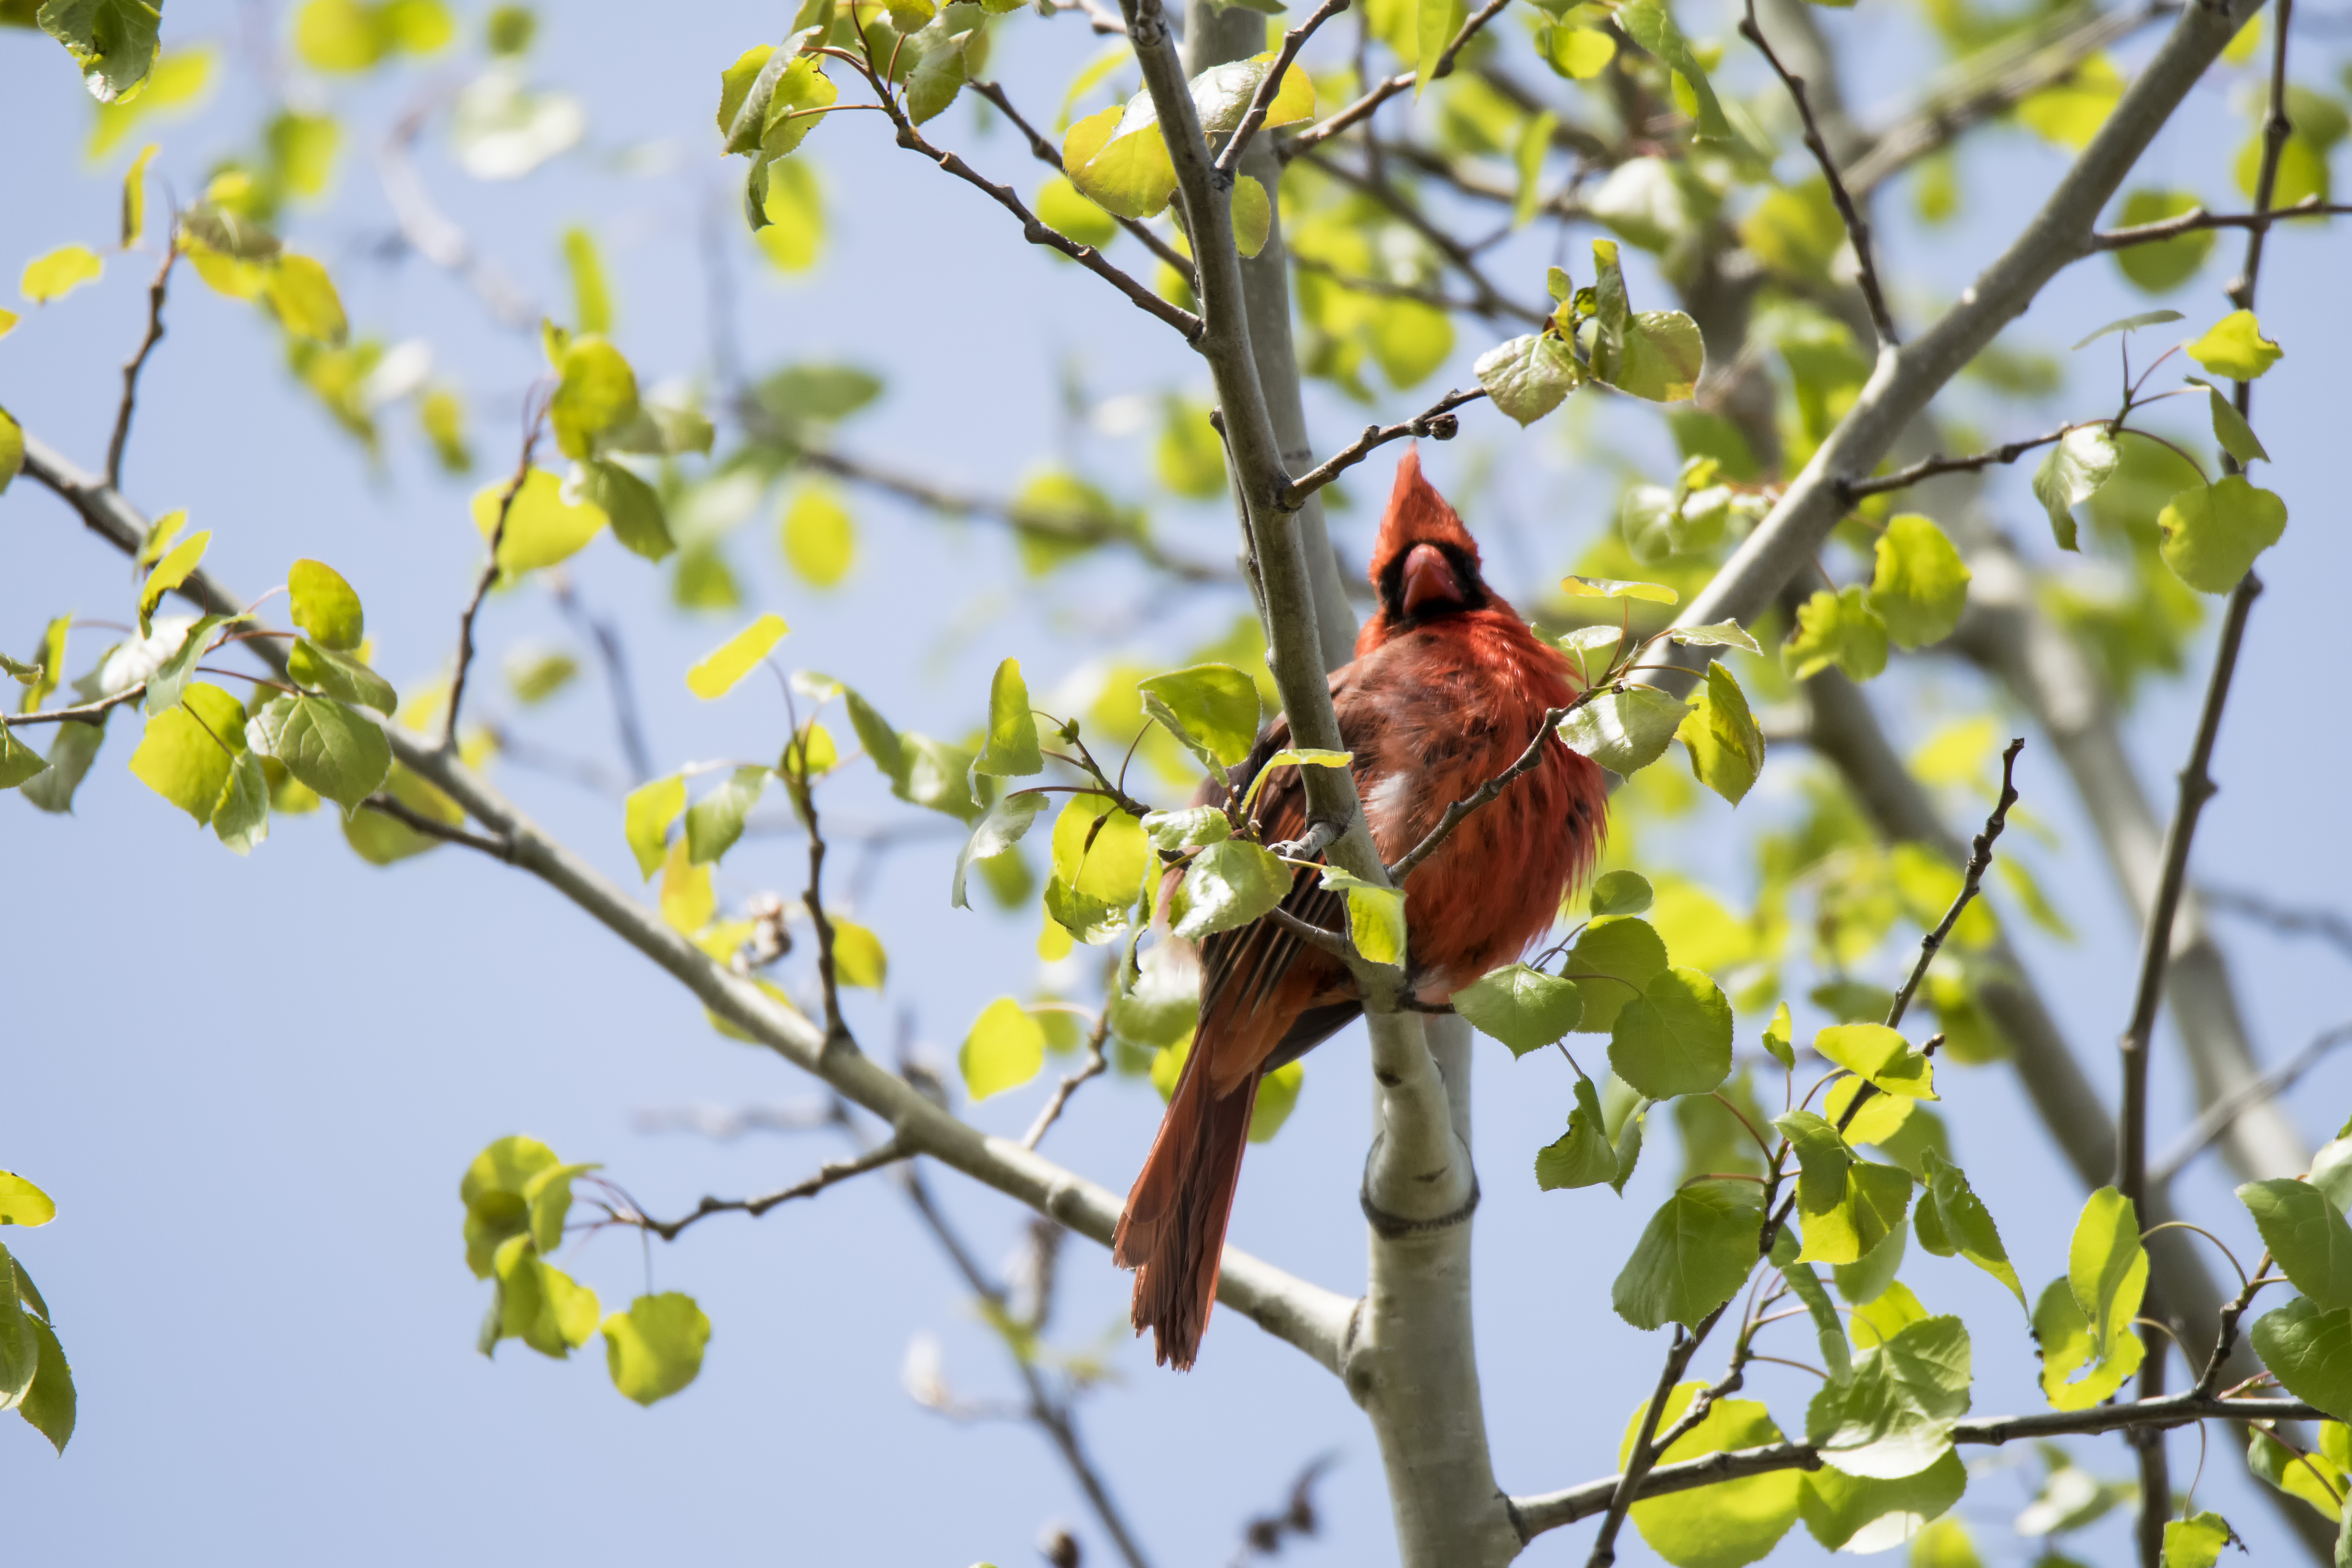
tree, nature, branch, blossom, bird, plant, sunlight, leaf, flower, wildlife, spring, produce, autumn, botany, yellow, flora, season, fauna, canada, rouge, northern, quebec, cardinal, sherbrooke, oiseau, perching bird